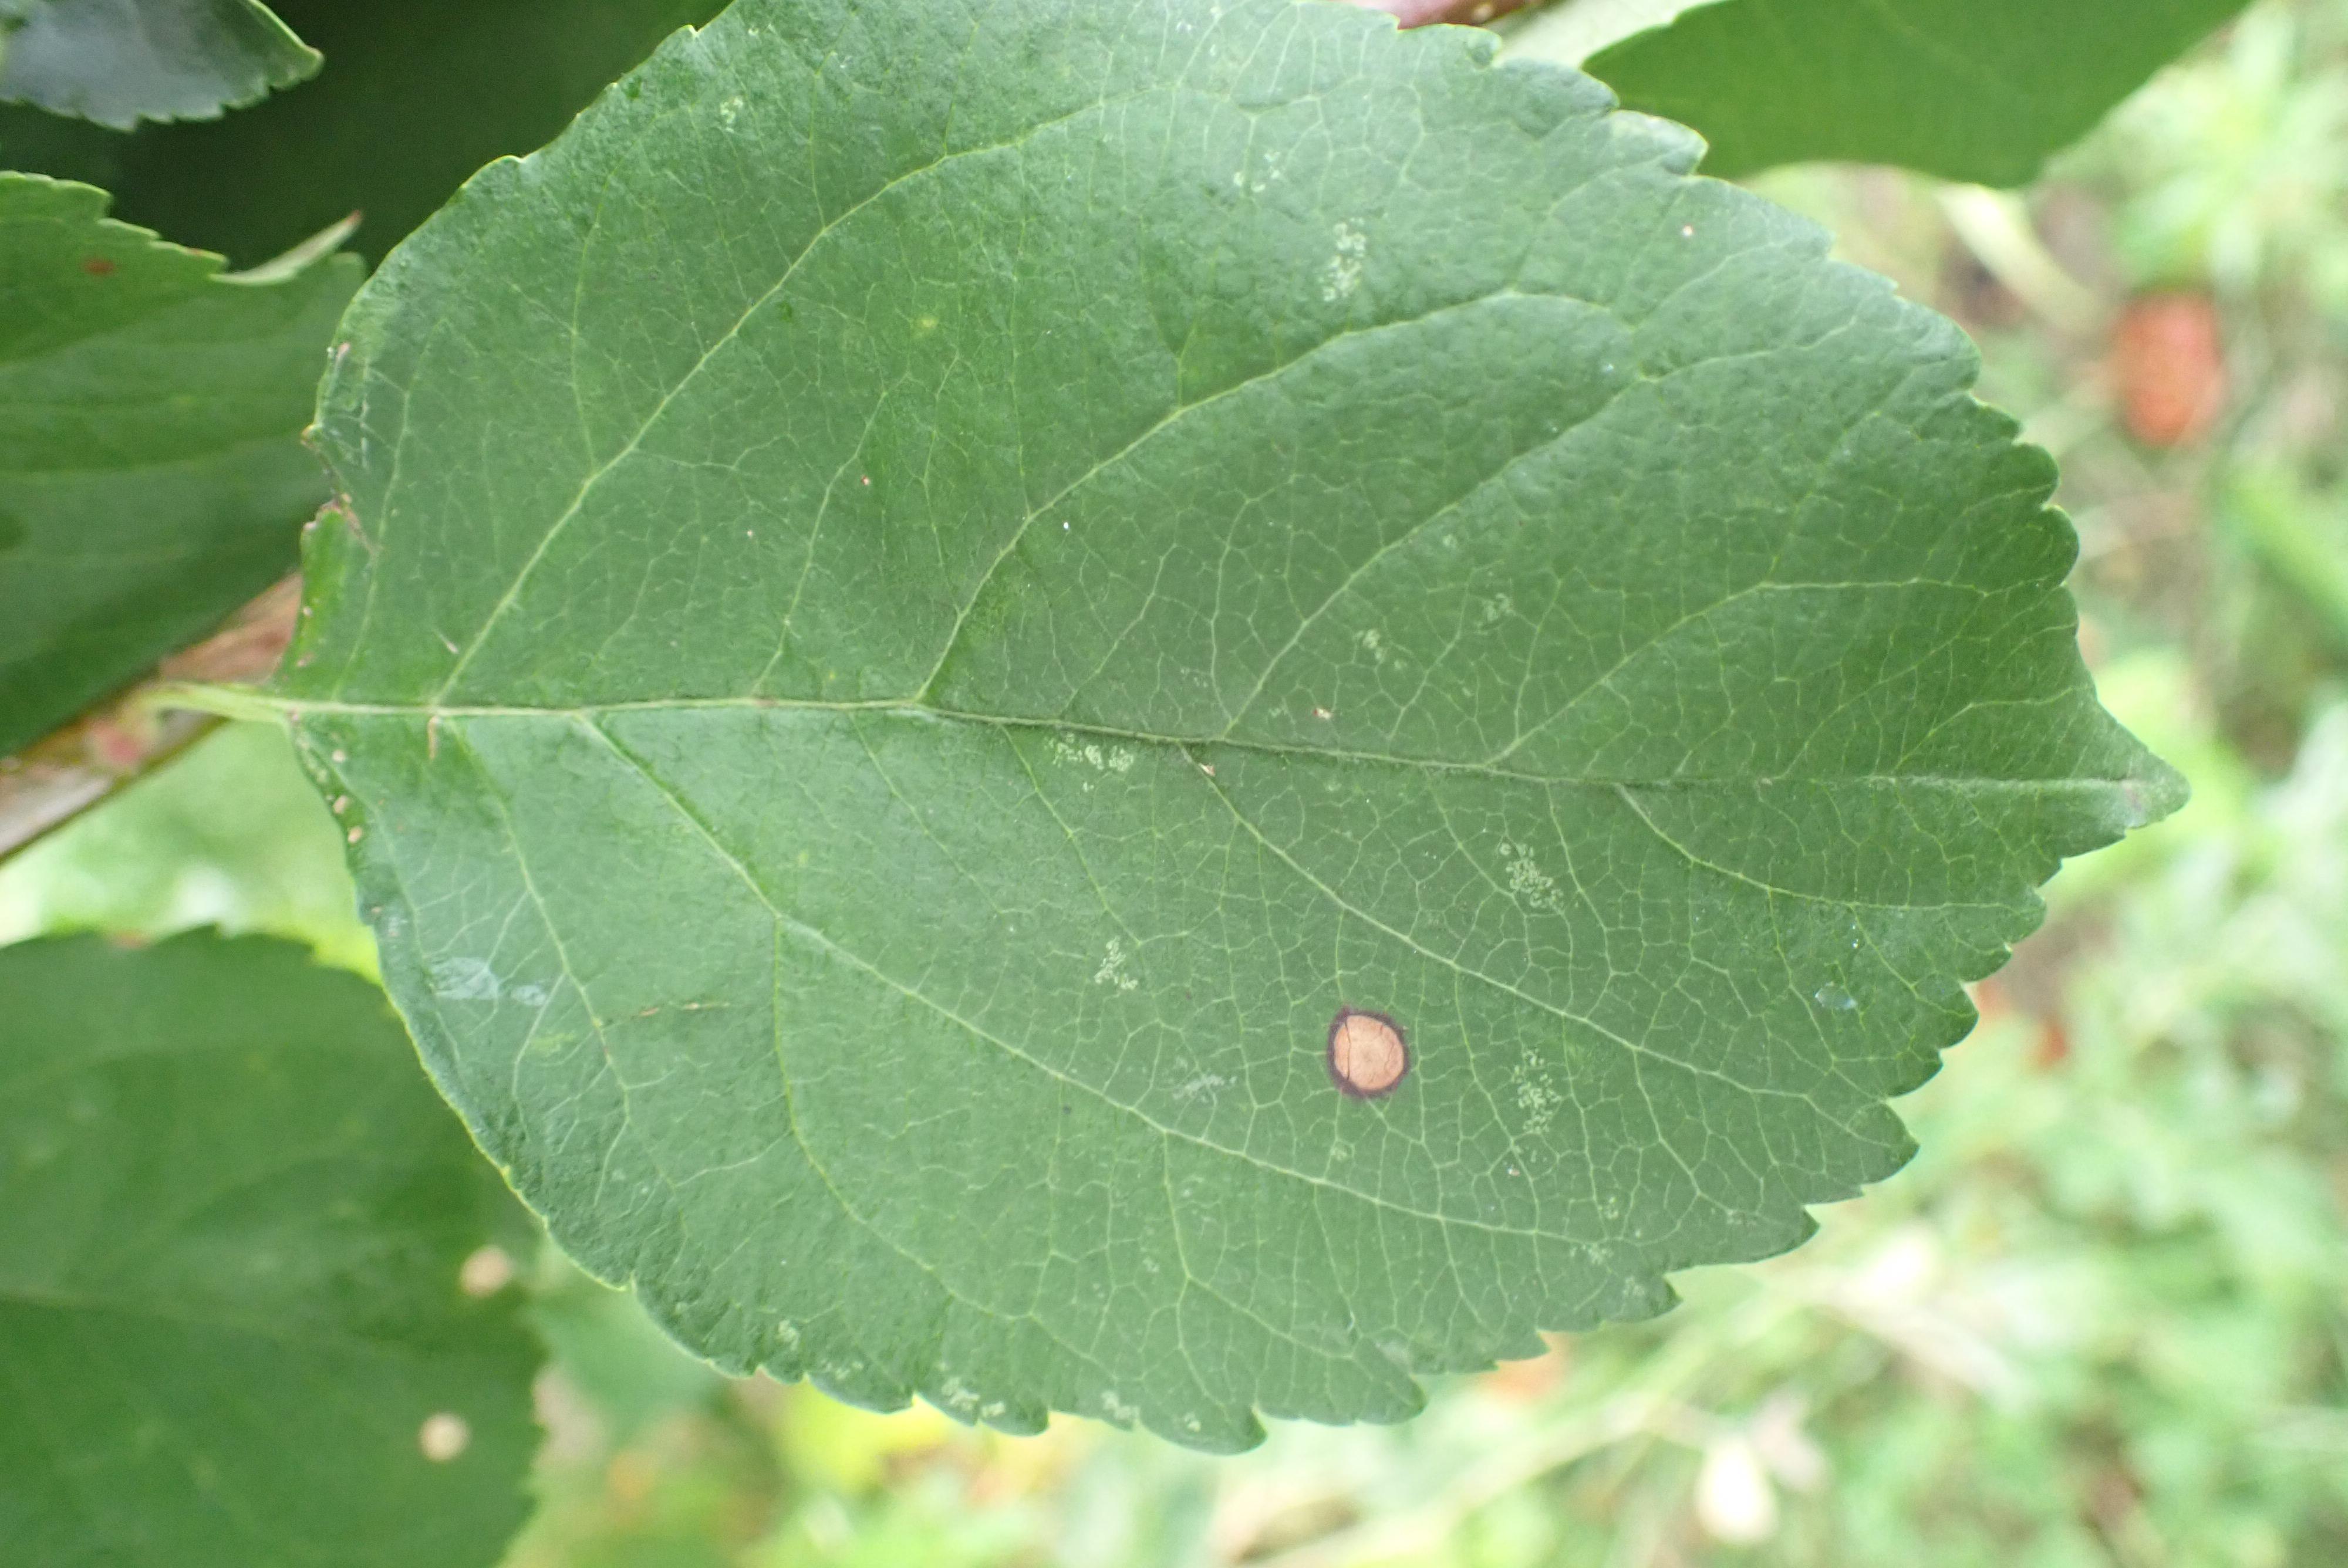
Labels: frog_eye_leaf_spot